Masood Ahmed (economist)

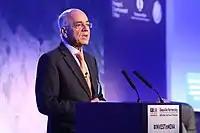

Sir Masood Ahmed is a Pakistan-born British economist. He served as president of the Center for Global Development between 2017 and 2024. He previously held positions in the International Monetary Fund (IMF), the World Bank and the UK Government's Department for International Development.